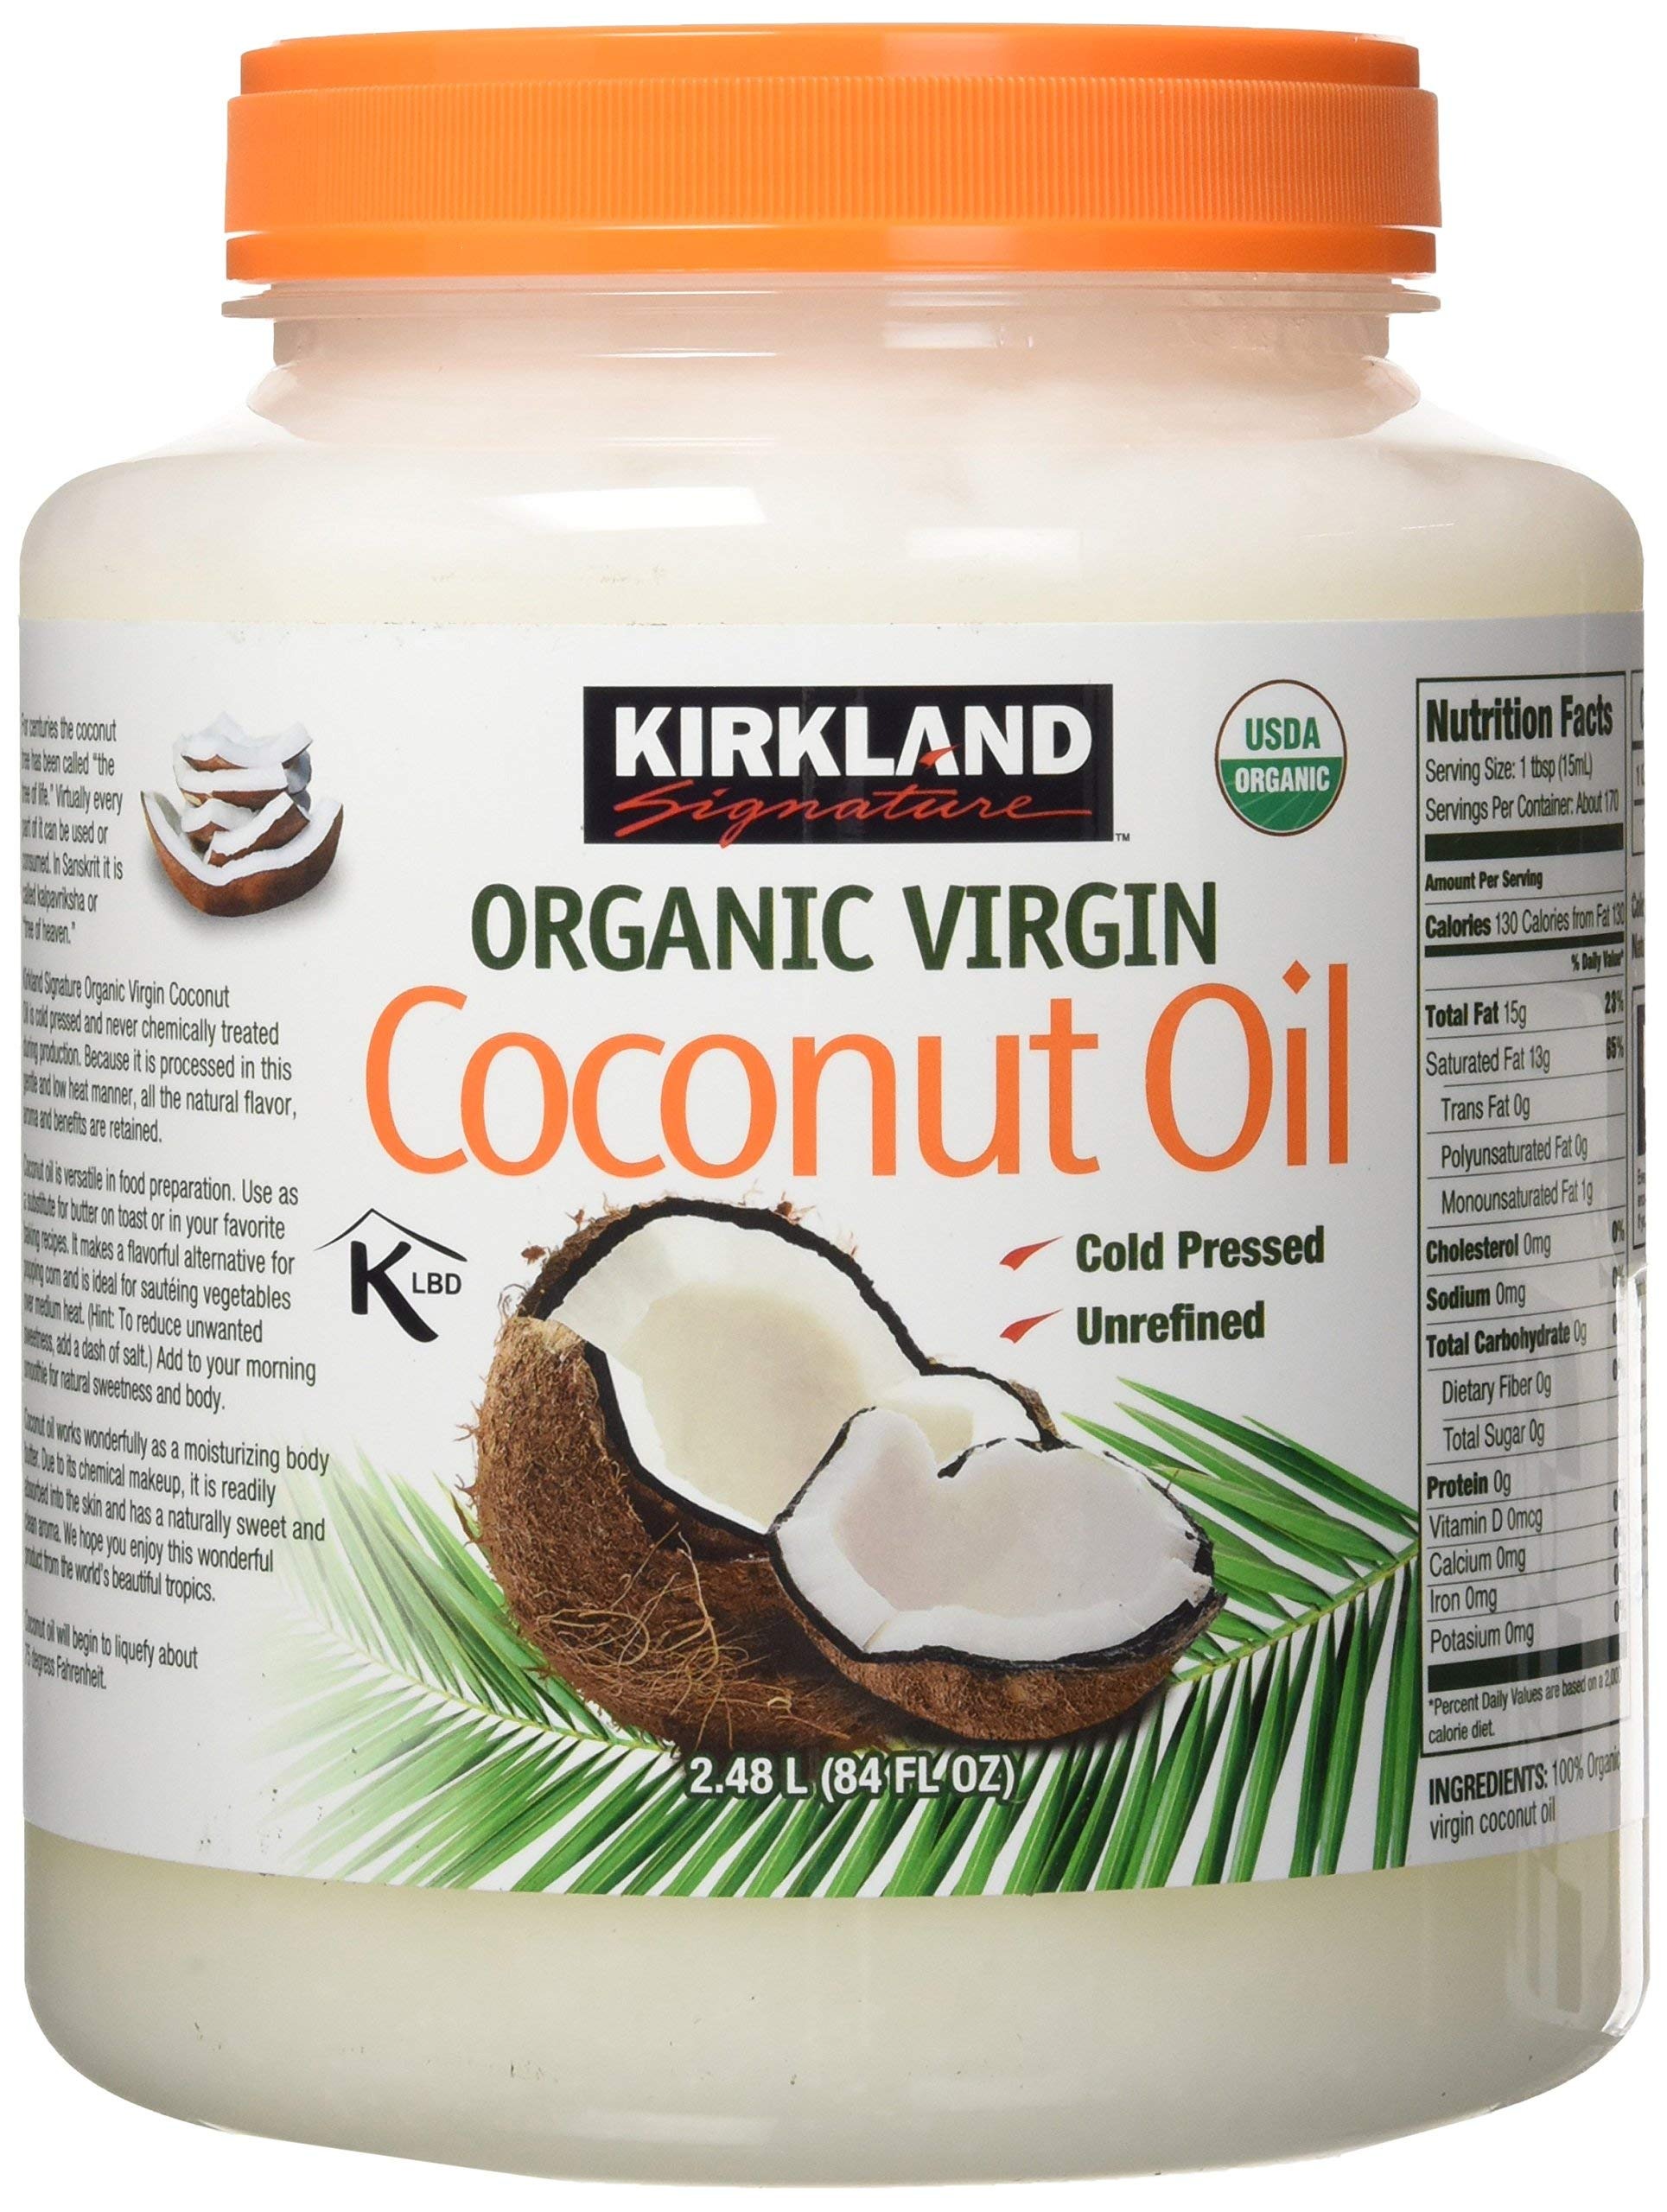
Item Name: Kirkland Signature Cold Pressed Unrefined Organic Virgin Coconut Oil, 84 Ounce (Pack of 2)
Bullet Point 1: Cold pressed, unrefined and chemical-free.
Bullet Point 2: Use as a substitute to butter on your favorite baking recipes.
Bullet Point 3: Certified USDA Organic by OneCert.
Bullet Point 4: Product of the beautiful tropics of the Philippines or Vietnam. Packed in USA.
Bullet Point 5: Ingredients: 100% Organic Virgin Coconut Oil.
Value: 168.0
Unit: Fl Oz

Price: 30.28